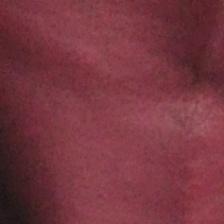
Label: faces